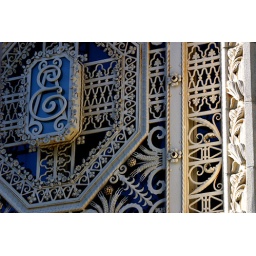
The building has weird tile on it but this bit over the door is amazing.